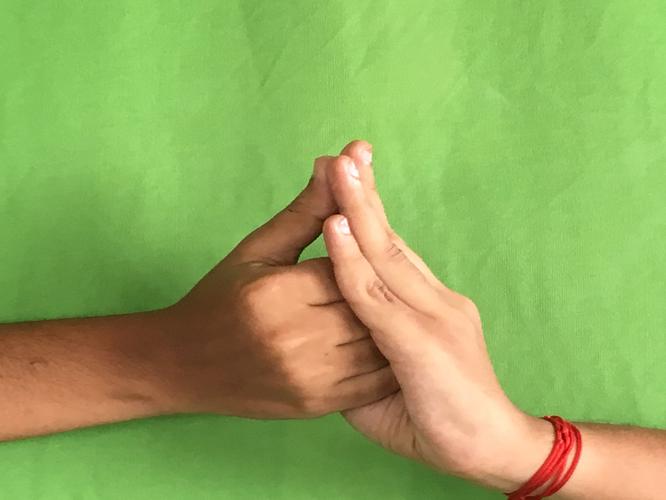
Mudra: Shanka
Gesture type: double_hand